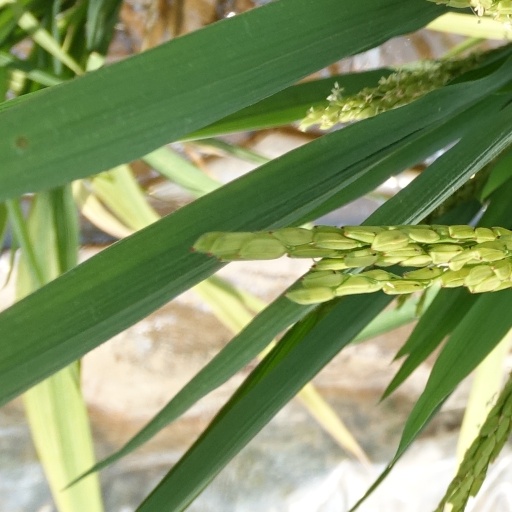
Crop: rice